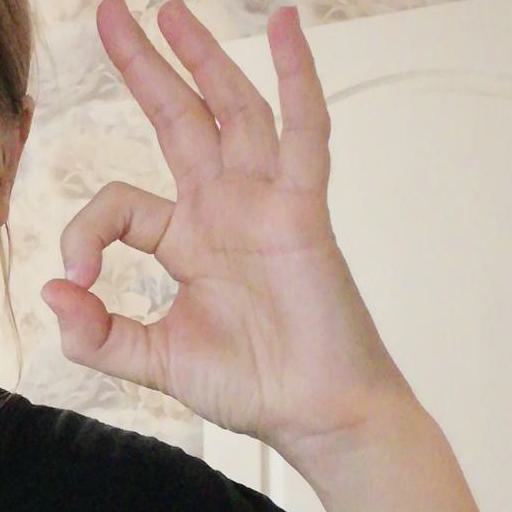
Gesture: ok